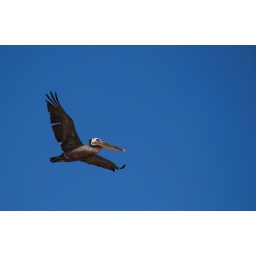
A pelican against a blue sky